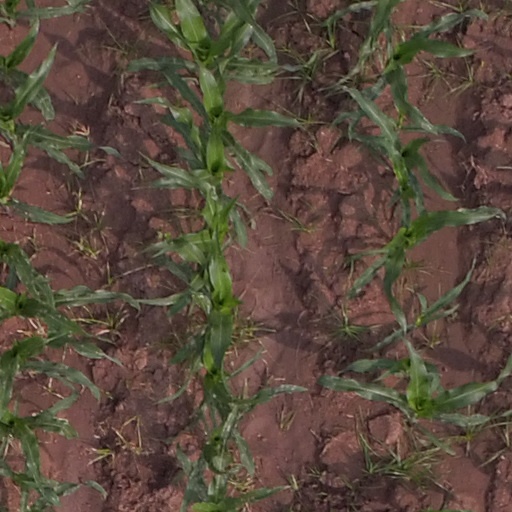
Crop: maize; corn